Lillian Metge

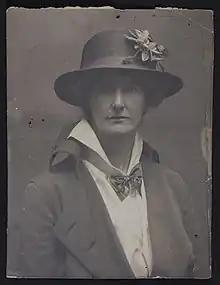

Lillian Margaret Metge (née Grubb; 22 June 1871 – 10 May 1954) was an Anglo-Irish suffragette and women's rights campaigner. She founded the Lisburn Suffrage Society, which she left to become a militant activist, leading on an explosion at the Anglican Lisburn Cathedral in Ireland. She was imprisoned briefly, and awarded a Women's Social and Political Union Hunger Strike medal. She continued her campaign, albeit peacefully, during and after World War I.